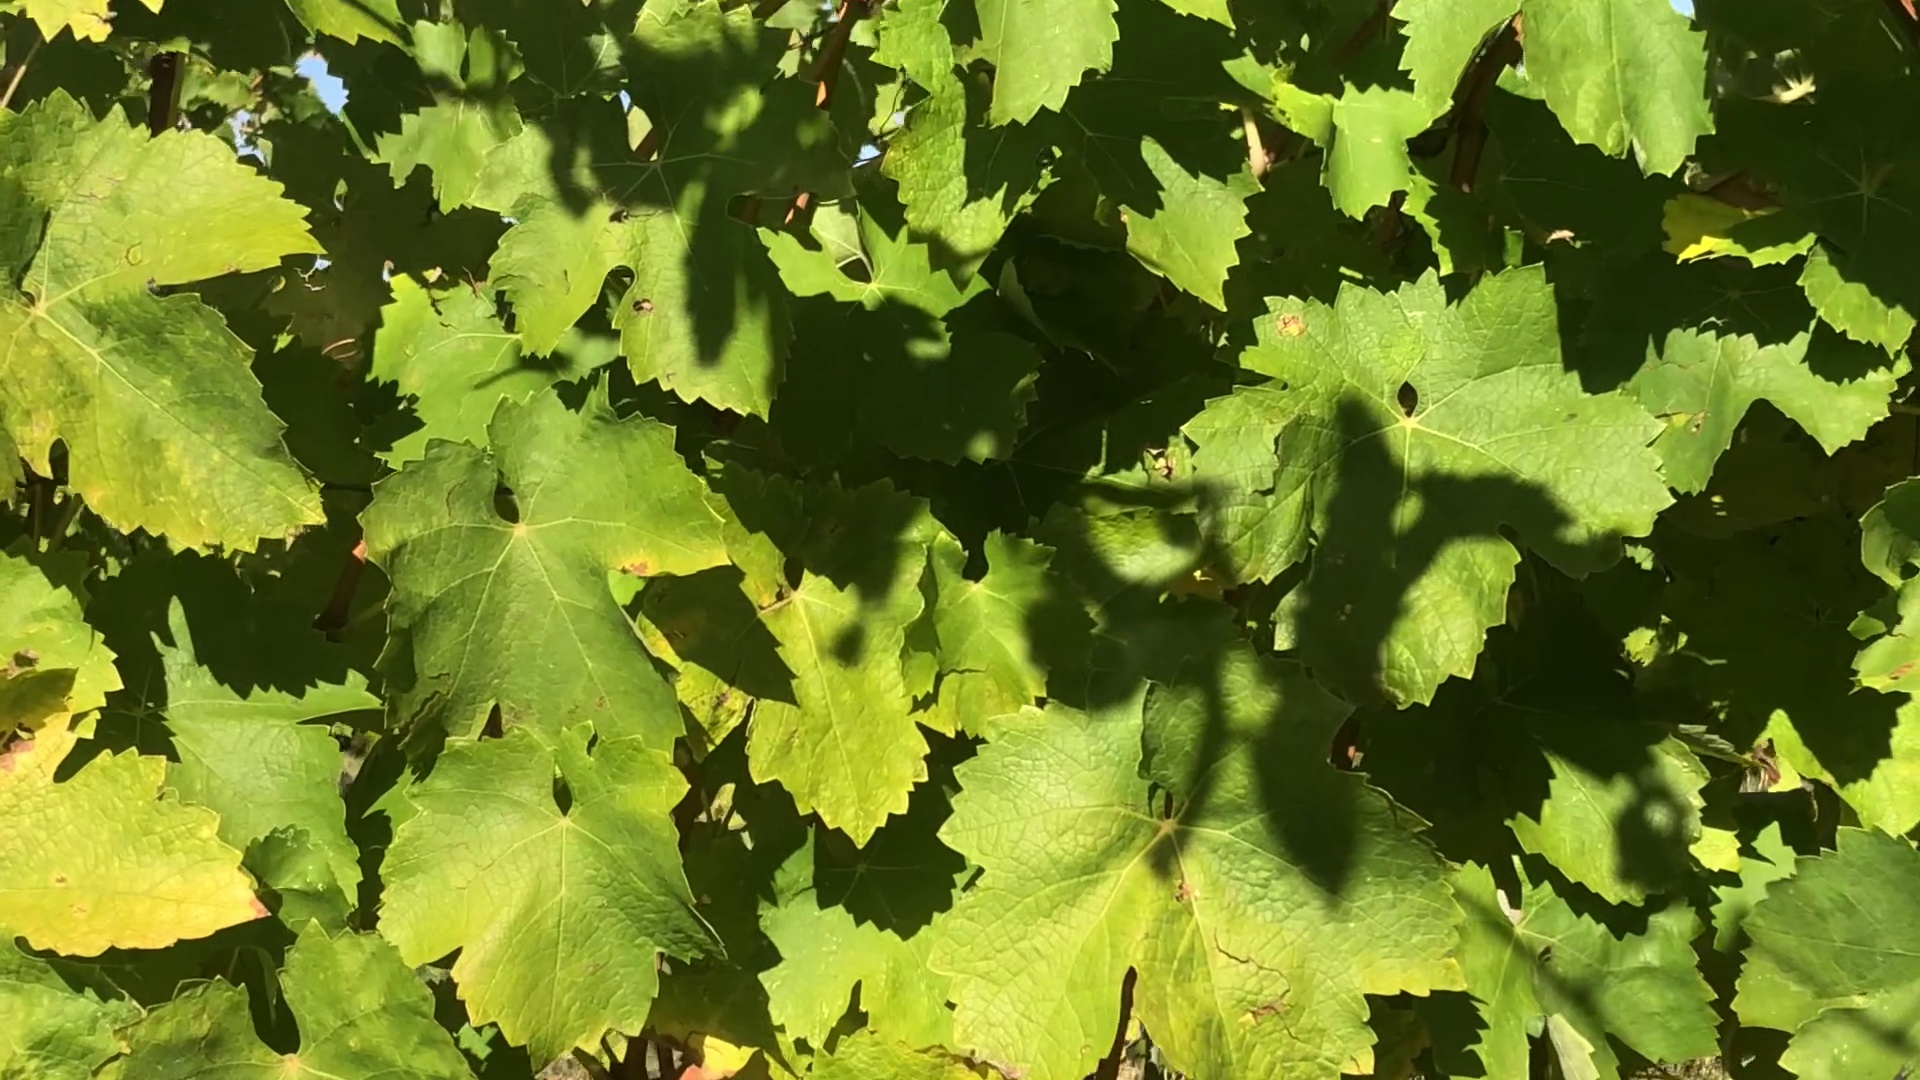
Label: healthy